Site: brandenburg
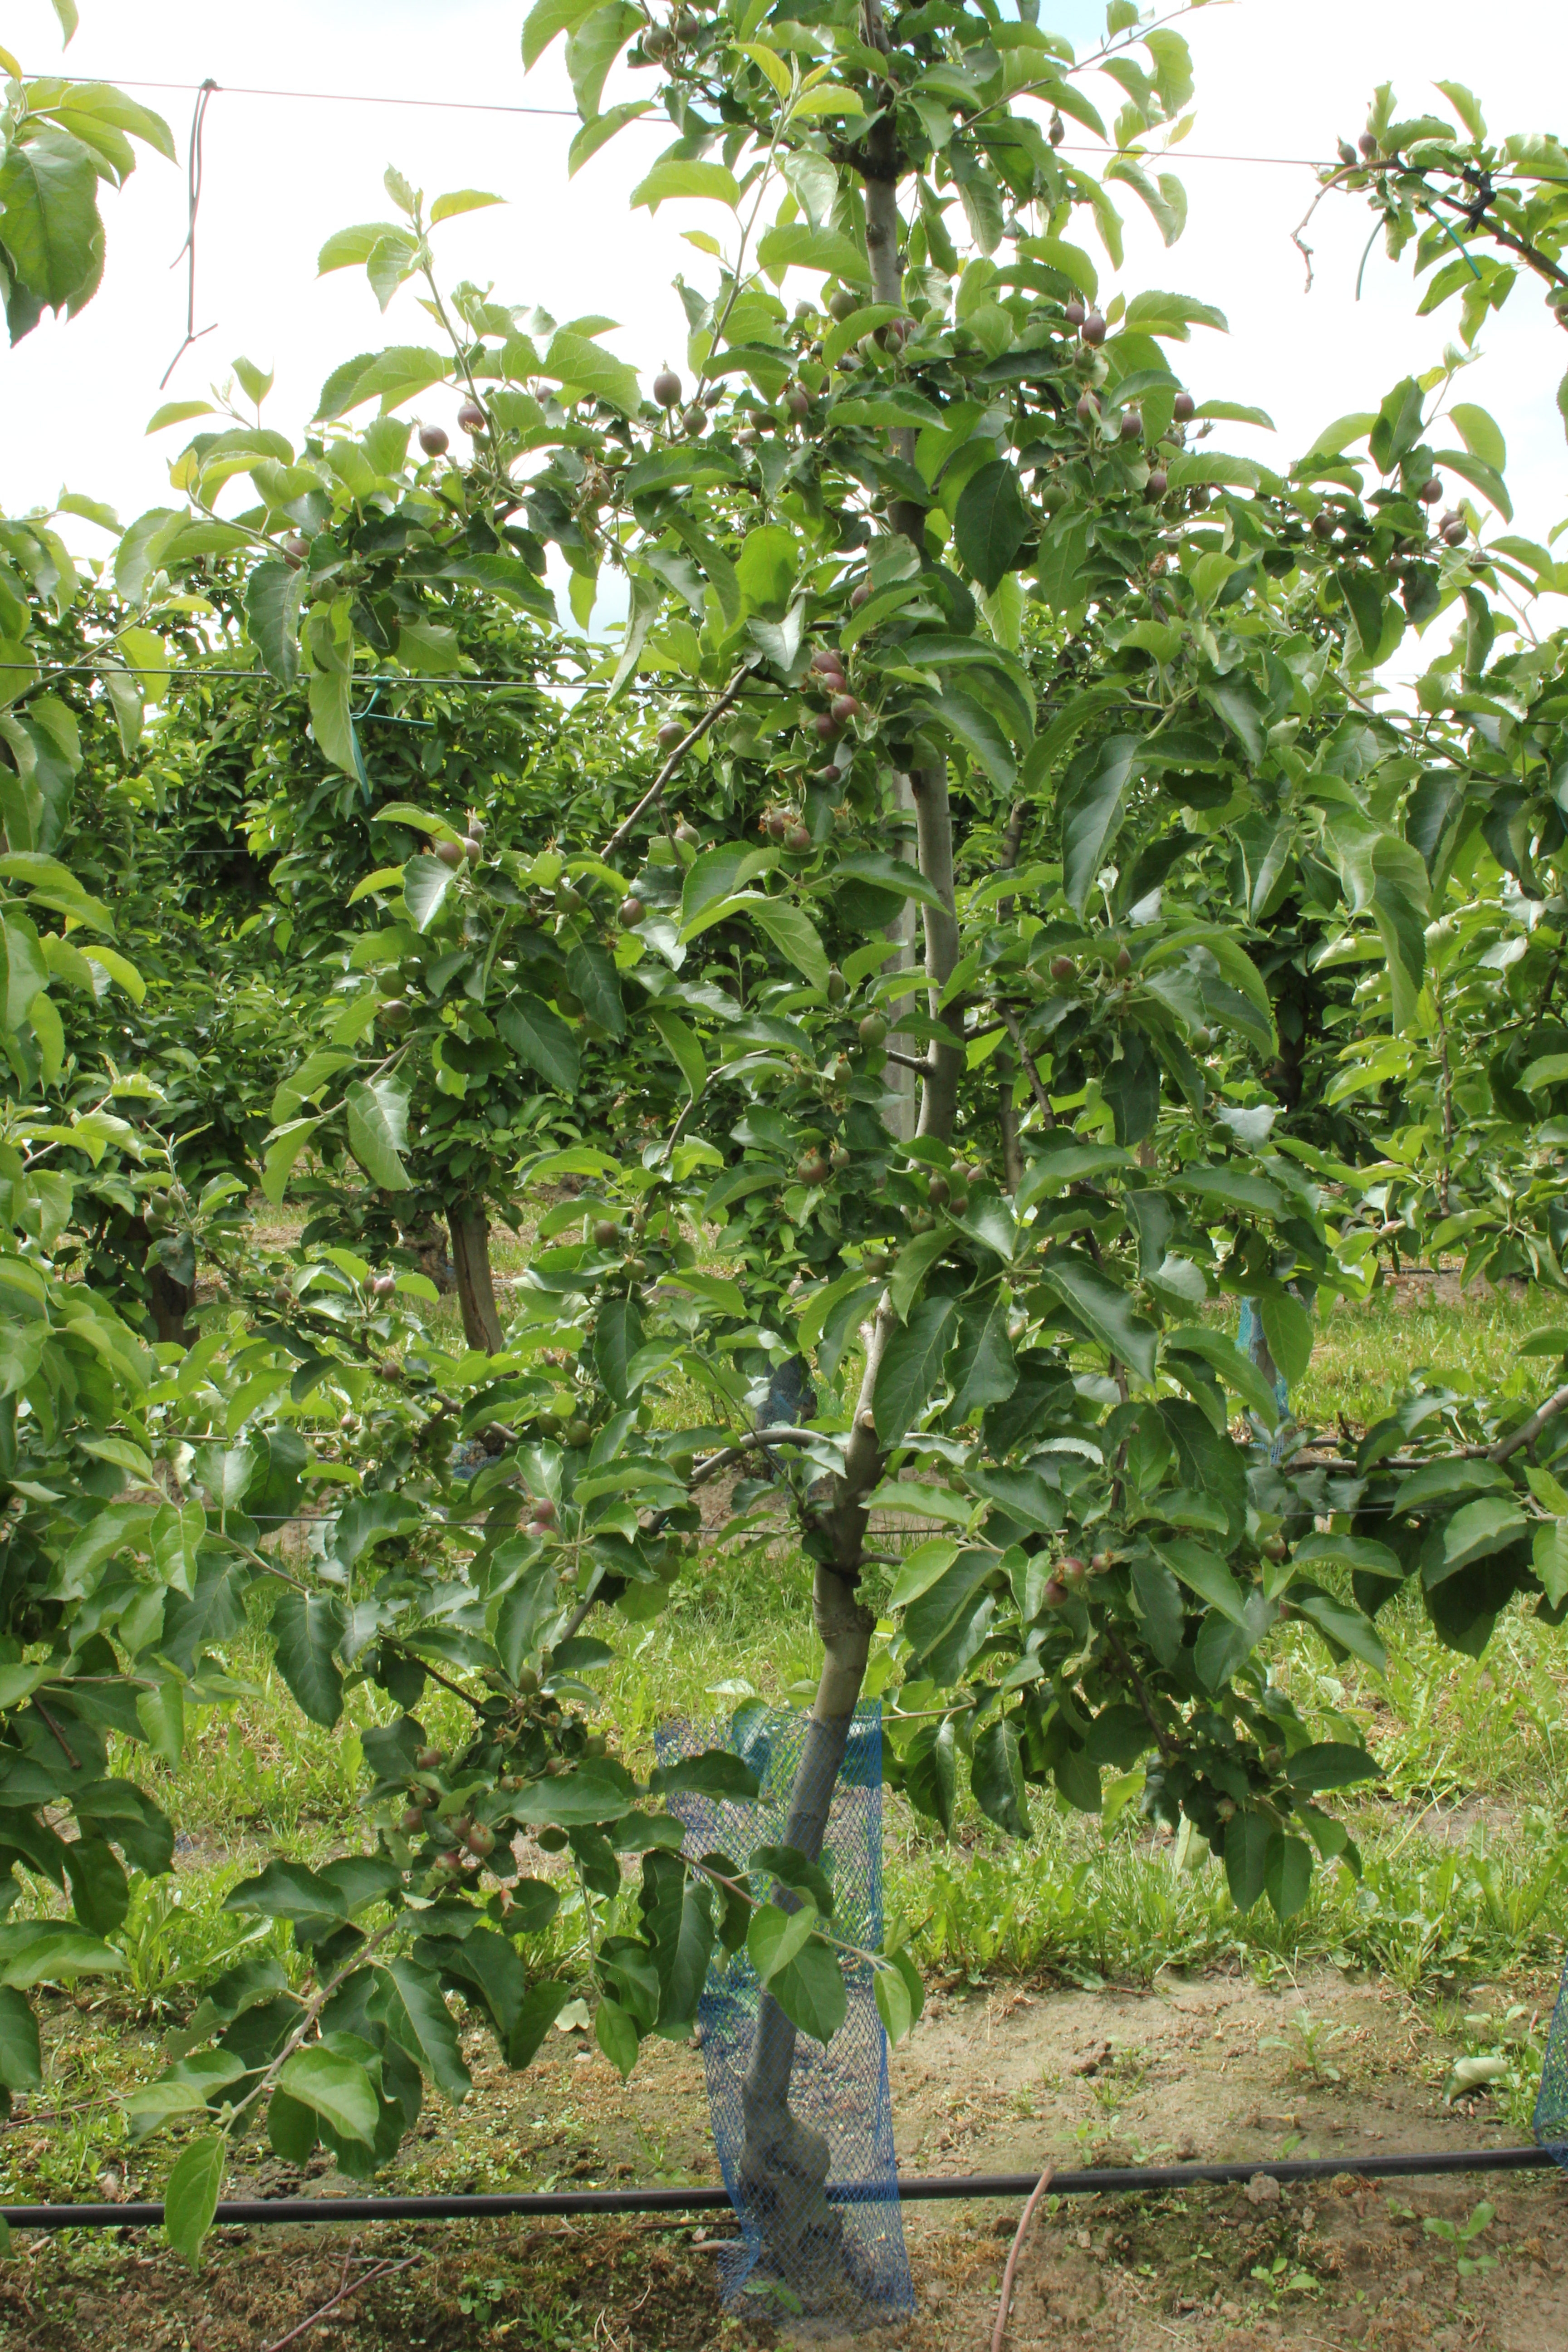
Growth stage (BBCH 72): Development of fruit